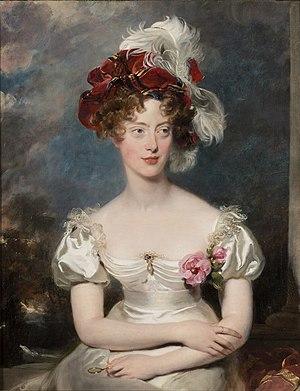
Saint-Hilaire-de-Loulay est une ancienne commune française située dans le département de la Vendée en région Pays de la Loire. Petite ville, Saint-Hilaire-de-Loulay était peuplée de 4533 habitants en 2016. Elle fait partie depuis 2019 de la commune de Montaigu-Vendée.
Le château de Rosny-sur-Seine est un château français de style Louis XIII situé dans la commune de Rosny-sur-Seine dans le département des Yvelines et la région d'Île-de-France, sur la rive gauche de la Seine en aval de Mantes-la-Jolie.
Rezé [ʁəze] anciennement ratiatum est une commune située en France, dans le département de la Loire-Atlantique, en région Pays de la Loire, chef-lieu d'un canton qui porte son nom. Située dans le Pays nantais, Rezé a par ailleurs donné son nom au pays de Retz, pays traditionnel dont elle fut la capitale originelle.
Marie Caroline Ferdinande Louise de Bourbon, princesse des Deux-Siciles, plus connue sous son titre de duchesse de Berry, fut l'épouse de Charles Ferdinand d'Artois, duc de Berry, second fils du roi Charles X de France, assassiné en 1820 et la mère du comte de Chambord, prétendant légitimiste au trône de France sous le nom de « Henri V. »
L’insurrection royaliste dans l’Ouest de la France en 1832 est une tentative militaire de la duchesse de Berry pour renverser la monarchie de Juillet. L’opération échoua rapidement en raison de la mobilisation locale assez faible, l’insurrection se limitant à l’Est de la Loire-Inférieure, le Sud-Est de l’Ille-et-Vilaine et le Nord de la Vendée.
Cet article présente une liste de personnalités du pays de Caux, une région naturelle de Normandie en France.
La maison de Bourbon-Siciles, et après 1816 la maison de Bourbon-Deux Siciles est une branche italienne de la maison de Bourbon ayant régné sur les royaumes de Naples, de Sicile puis des Deux-Siciles entre 1734 et 1861. Issue de la dynastie capétienne en ligne masculine et légitime, la maison de Bourbon-Siciles a donné plusieurs souverains et souveraines aux pays de l’Europe catholique et au Brésil.
Dieppe est une commune française située dans le département de la Seine-Maritime en région Normandie.